Dragon's Dogma

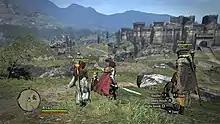
The player-created protagonist explores the open world environment of Gransys with their Pawn companions.

"Dragon's Dogma" is an action role-playing game set in an open world environment and played from a third-person perspective. The player can select between various vocations: Fighter, Strider, Mage, Warrior, Ranger, Sorcerer, Mystic Knight, Assassin and Magic Archer. Gender choice and appearance settings are also available. The vocation, or class system, changes gameplay and tactical options available to the player. For example, the Fighter has abilities that focus on hack and slash combat and the Strider is skilled at climbing large enemies. The game was designed to be playable even by those who are not skilled at action games.